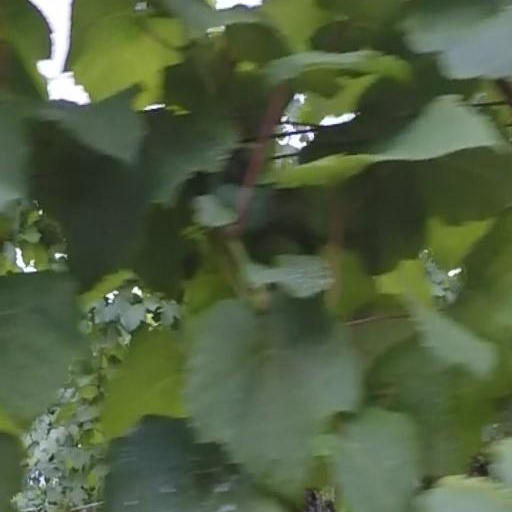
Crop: grape